Taskara

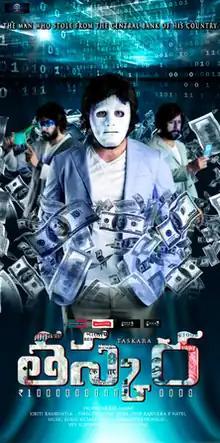

Taskara is a fictional vigilante hacker superhero who appears in Indian comic books published by Fenil Comics. Created by graphic novelist Kiriti Rambhatla the character is the alias of Dr. Arjun Kumar, an influential Indian born economist who works at the IMF before turning into an underground hacker. Taskara steals from the wealthy banks and sends the stolen digital currency into poor institutions.